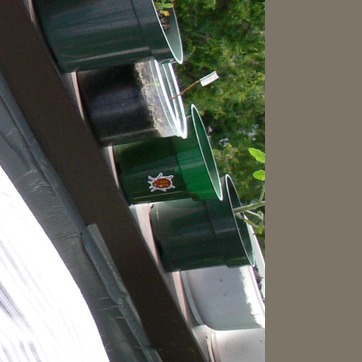
Material: plastic